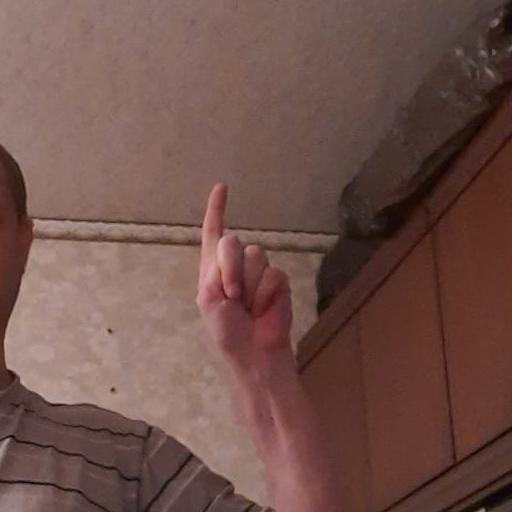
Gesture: one